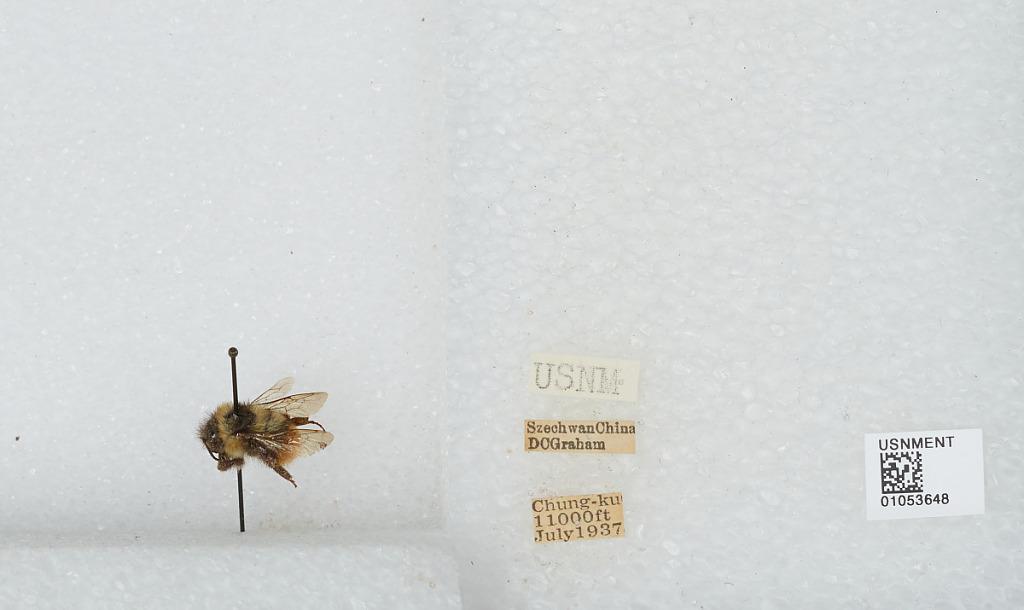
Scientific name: Bombus sp.
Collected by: D. Graham
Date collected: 1937-7-
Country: China
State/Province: Sichuan
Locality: Chung-ku